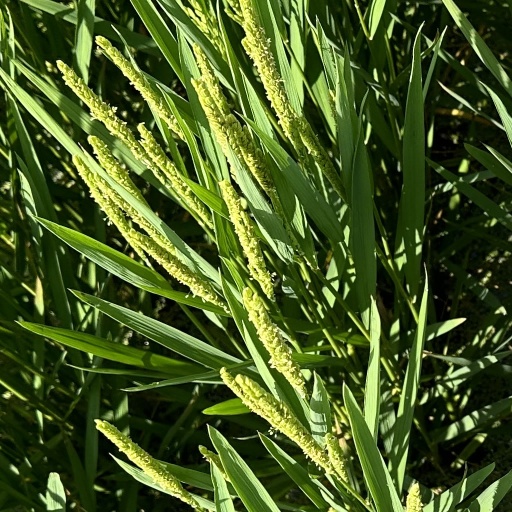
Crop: rice